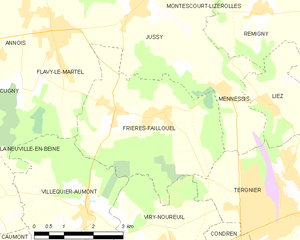
Carte des communes françaises: Frières-Faillouël